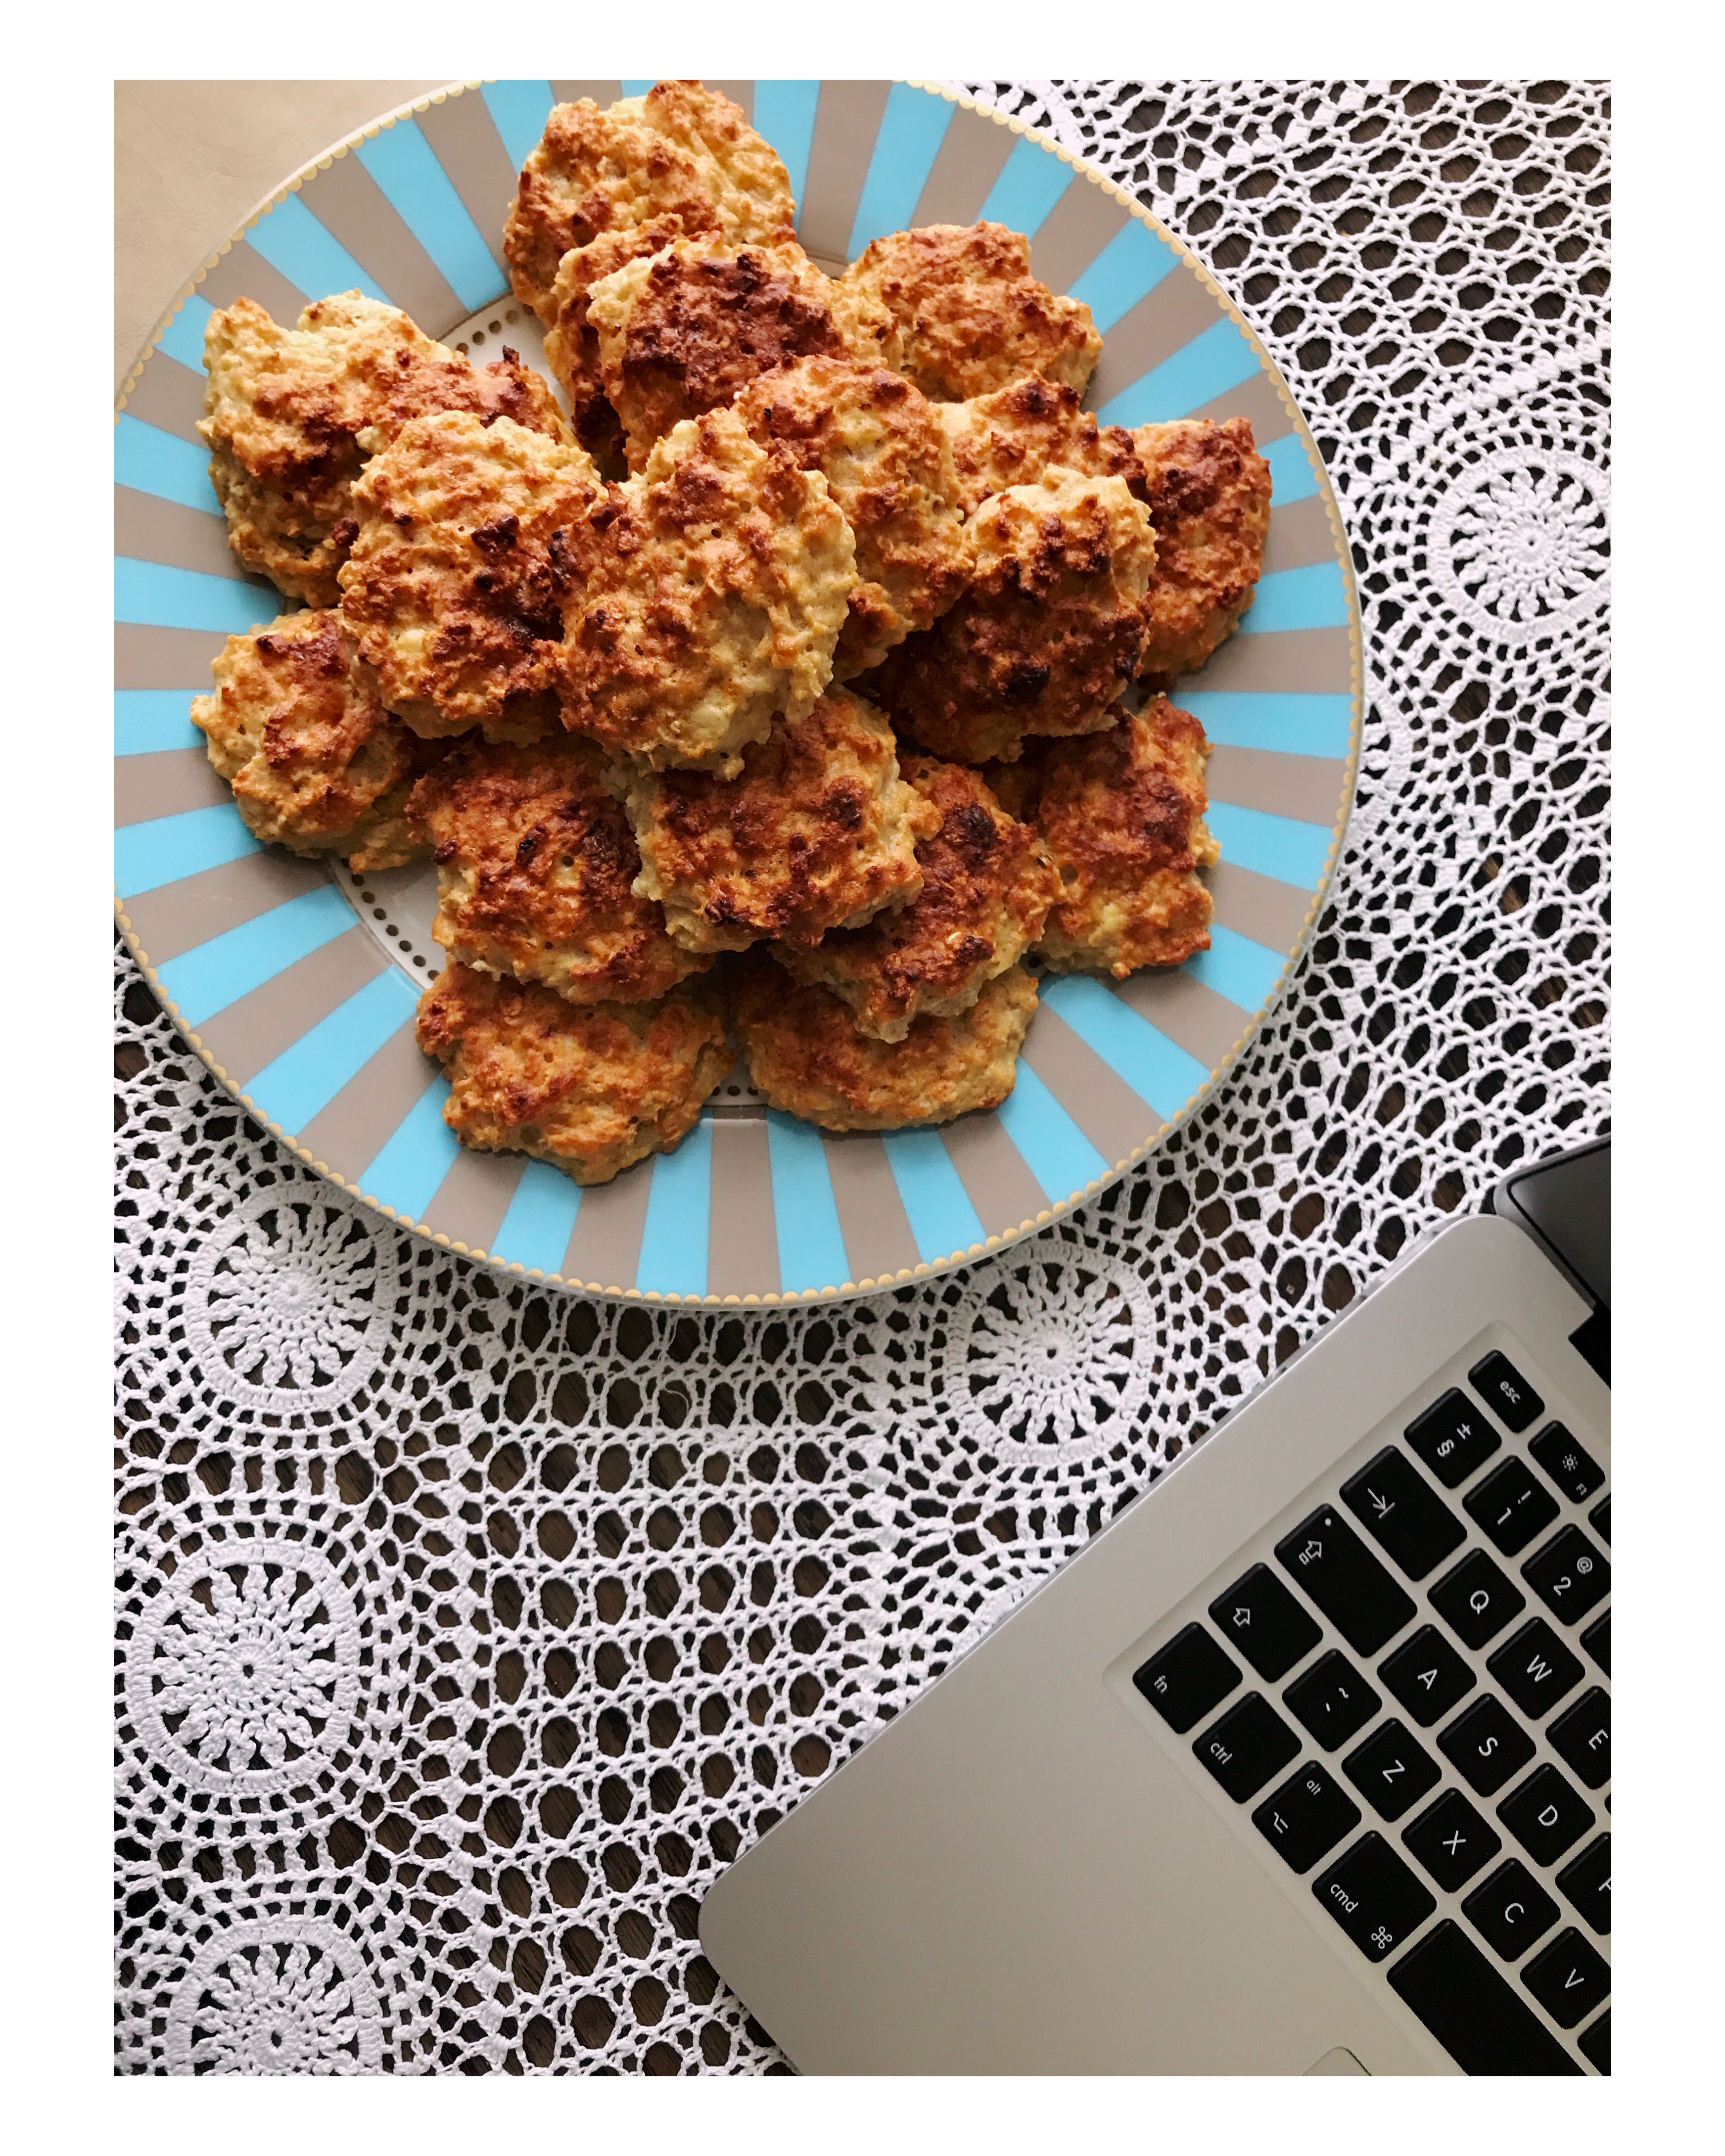
food, dish, cuisine, ingredient, fried food, produce, vegetarian food, finger food